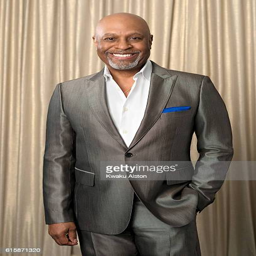
actor is photographed at ethnicity in accommodation feature for magazine